Widenmayerstraße

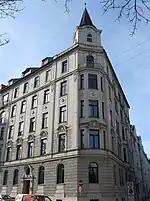
Widenmayerstraße 6

Particularly prominent are some corner buildings, e.g. Through a round pavilion or a tower attachment on the road corner.